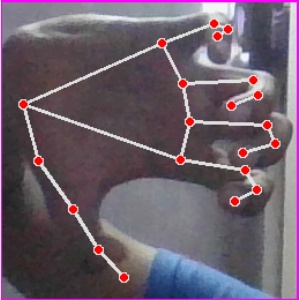
अक्षर: त